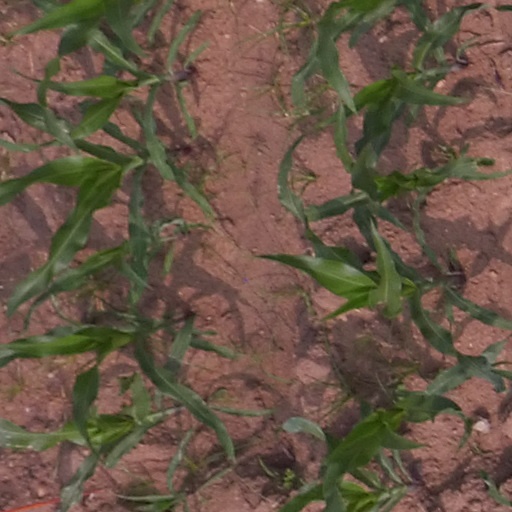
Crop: maize; corn